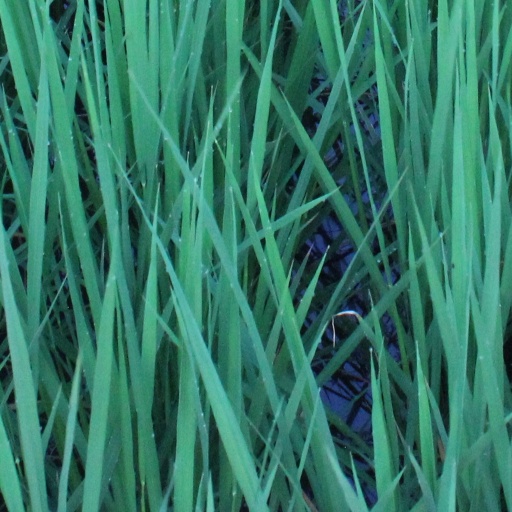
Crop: rice